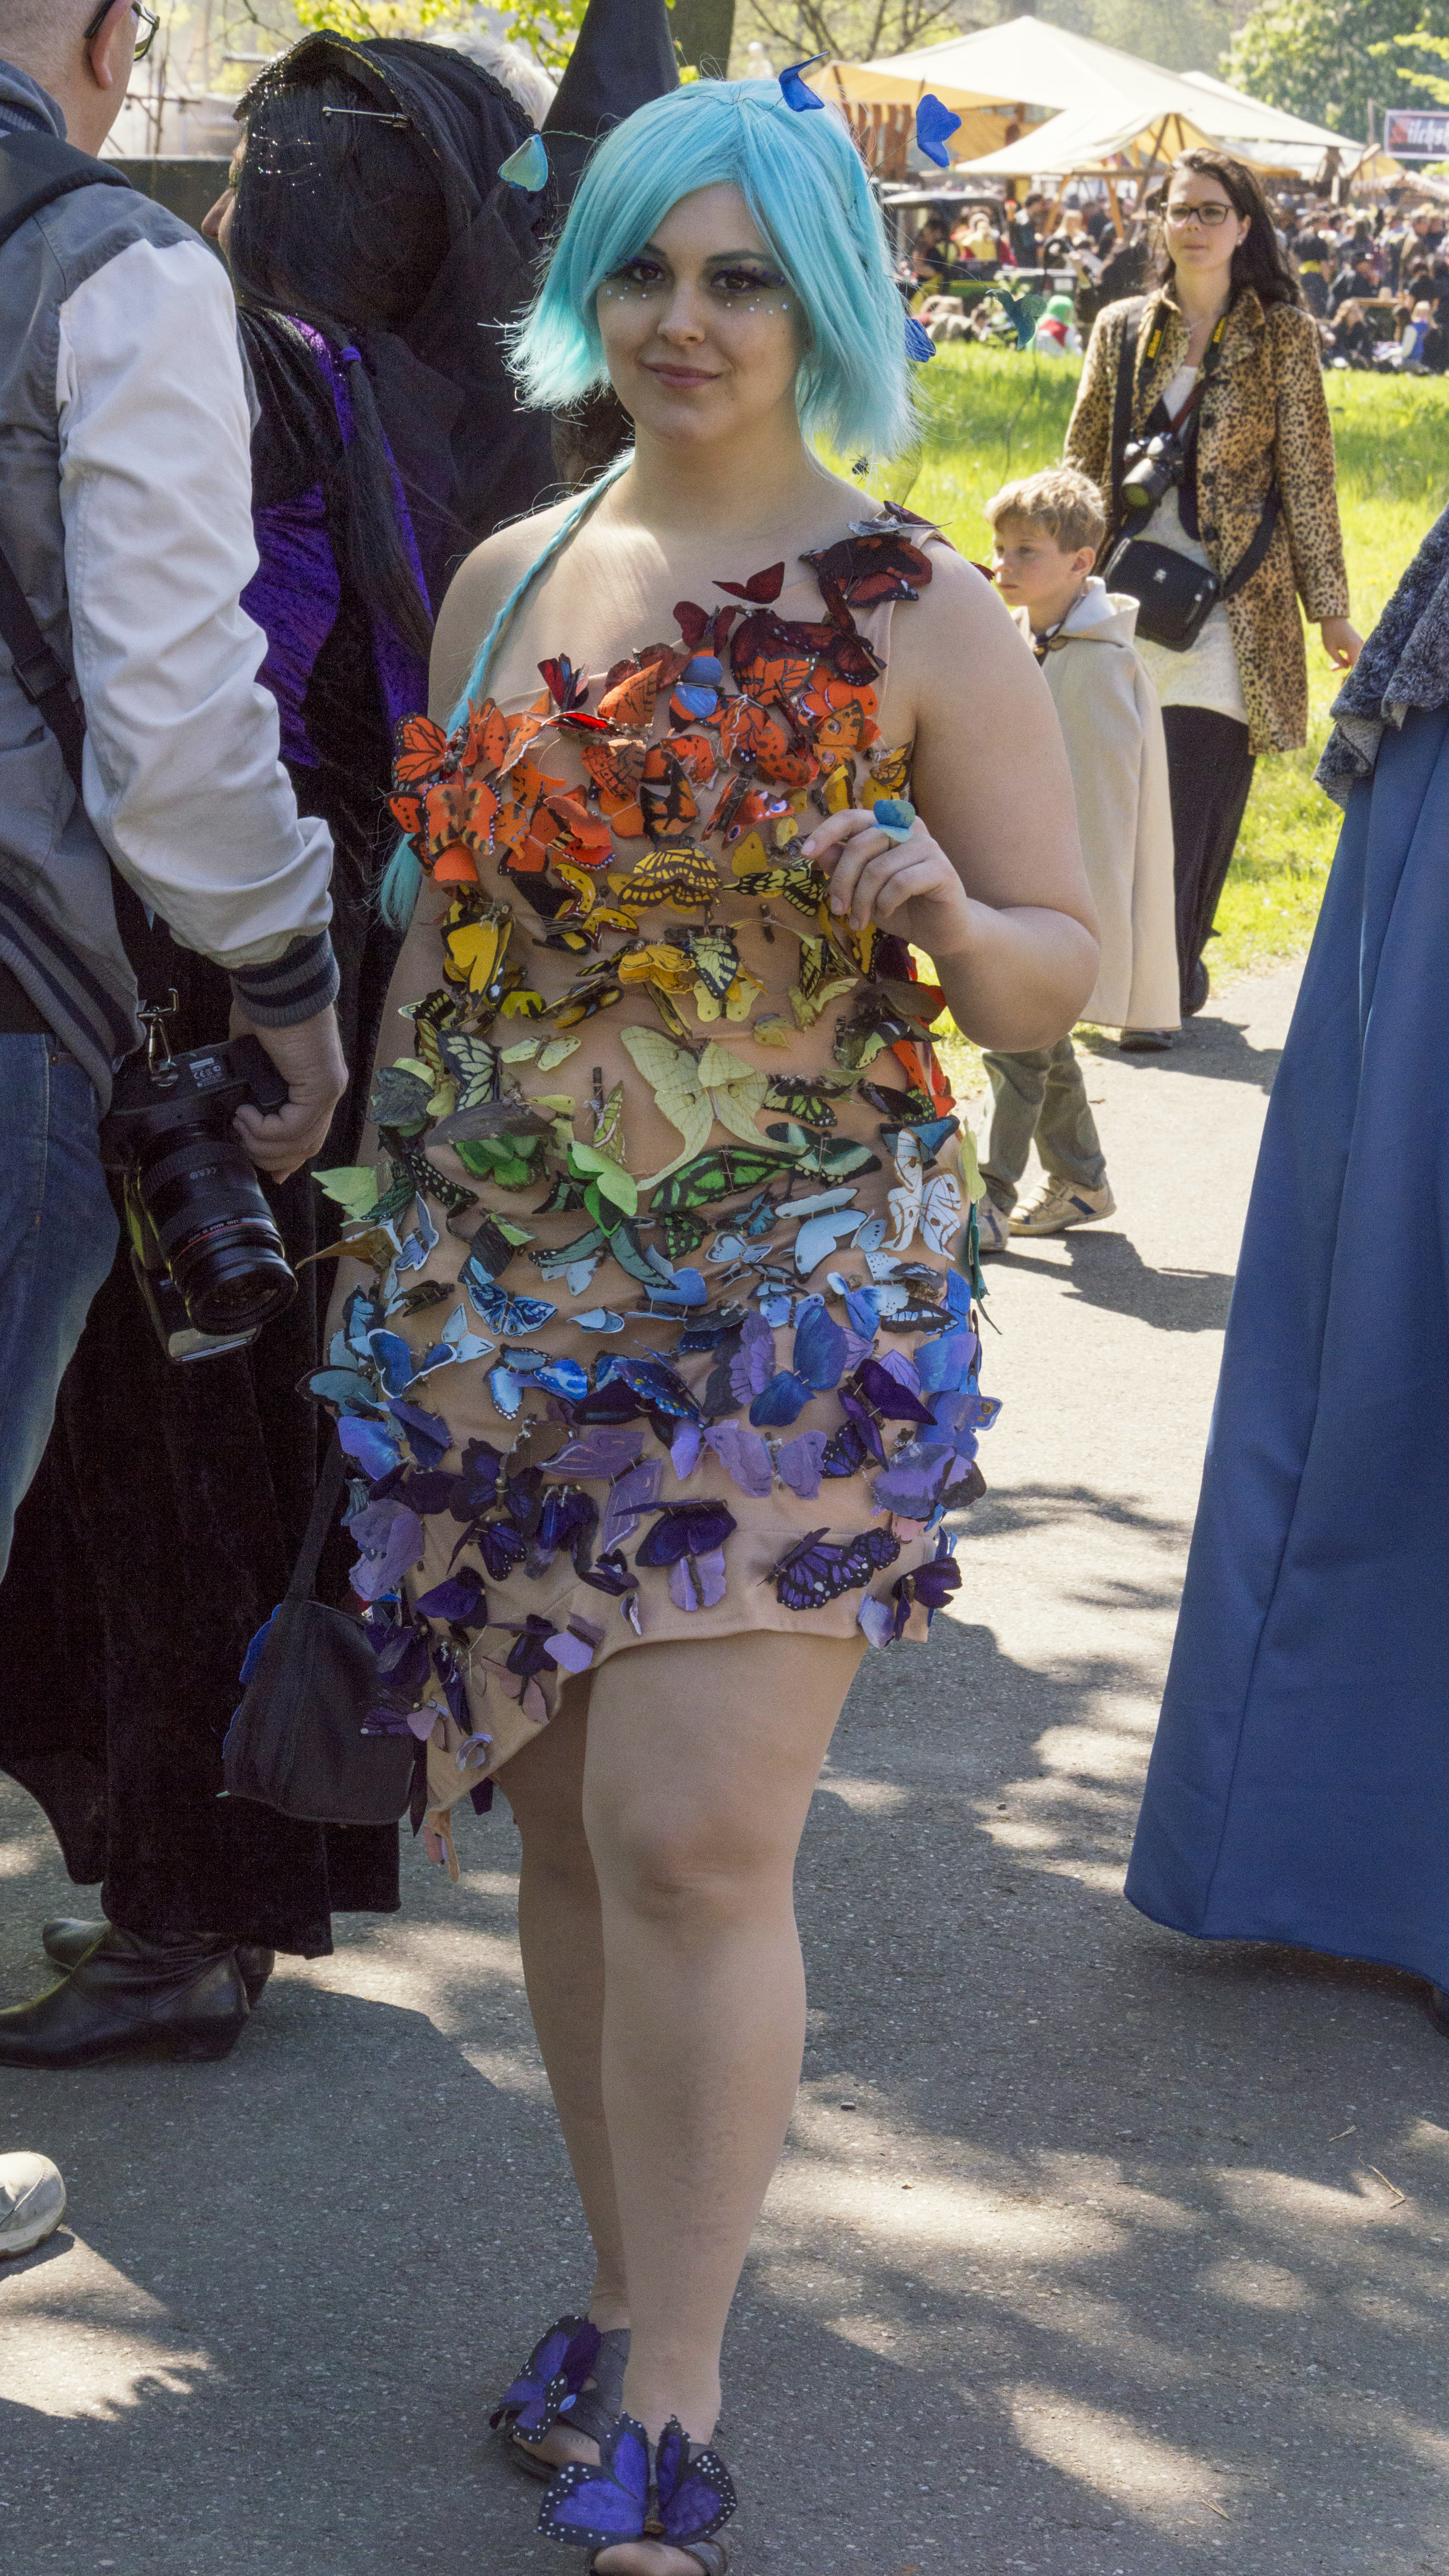
outdoor, people, photography, van, photo, spring, carnival, color, fashion, blue, nikon, clothing, winged, lady, cosplay, holland, festival, nederland, netherlands, de, fun, dress, dutch, outdoorphotography, picture, photograph, beauty, fotos, foto, fotografie, pd, event, costume, kasteel, paulvandevelde, pdvandevelde, padagudaloma, dordrecht, nederlandinfotos, eventphotography, evenementenfotografie, pvdvfotografie, pdvandeveldedordrecht, nederlandsefotografie, dutchphotogaraphy, totallydutch, fotografienederland, hollandsefotografie, fotografieholland, vlinder, velde, haarzuilens, dehaar, elfia, eff, kasteeldehaar, elffantasyfair, elfiahaarzuilens, elfia2014, eff2014, yera, madambutterfly, wingedyera